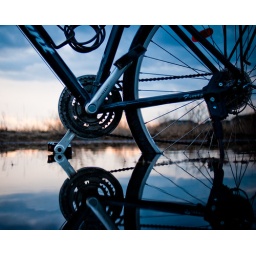
A bike in a field dreams of unconventionnal places